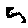
Label: 5